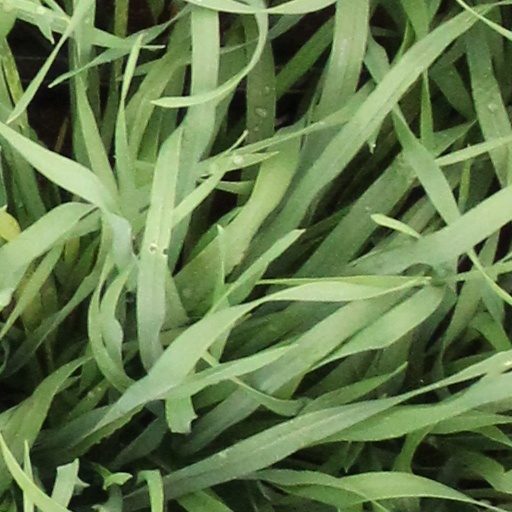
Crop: wheat